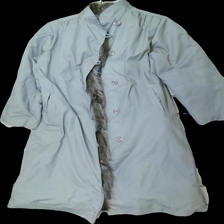
View: front
Type: Jacket
Category: Ladies
Brand: Missing
Colors: Grey
Material: 64% polyester 36% cotton
Cut: Regular
Season: Winter
Stains: Major
Damage: fläckar arm
Damage location: middle right
Damage 2 location: top center
Damage 3 location: bottom center
Price range: <50
Recommended usage: Export
Description: grå kappa med päls innuti, fläckar arm